KY Cygni

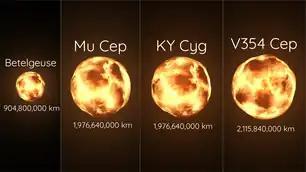
Size comparison of Betelgeuse, Mu Cephei, KY Cygni, and V354 Cephei, according to estimates derived in 2005

KY Cygni is classified as a luminous red supergiant with a strong stellar wind. It is losing mass at around and has been described as a cool hypergiant.